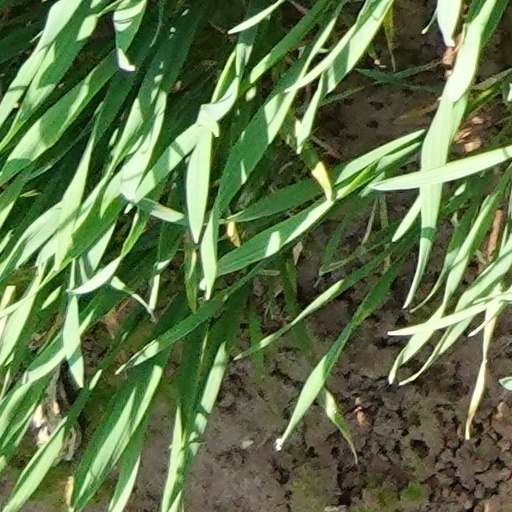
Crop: wheat